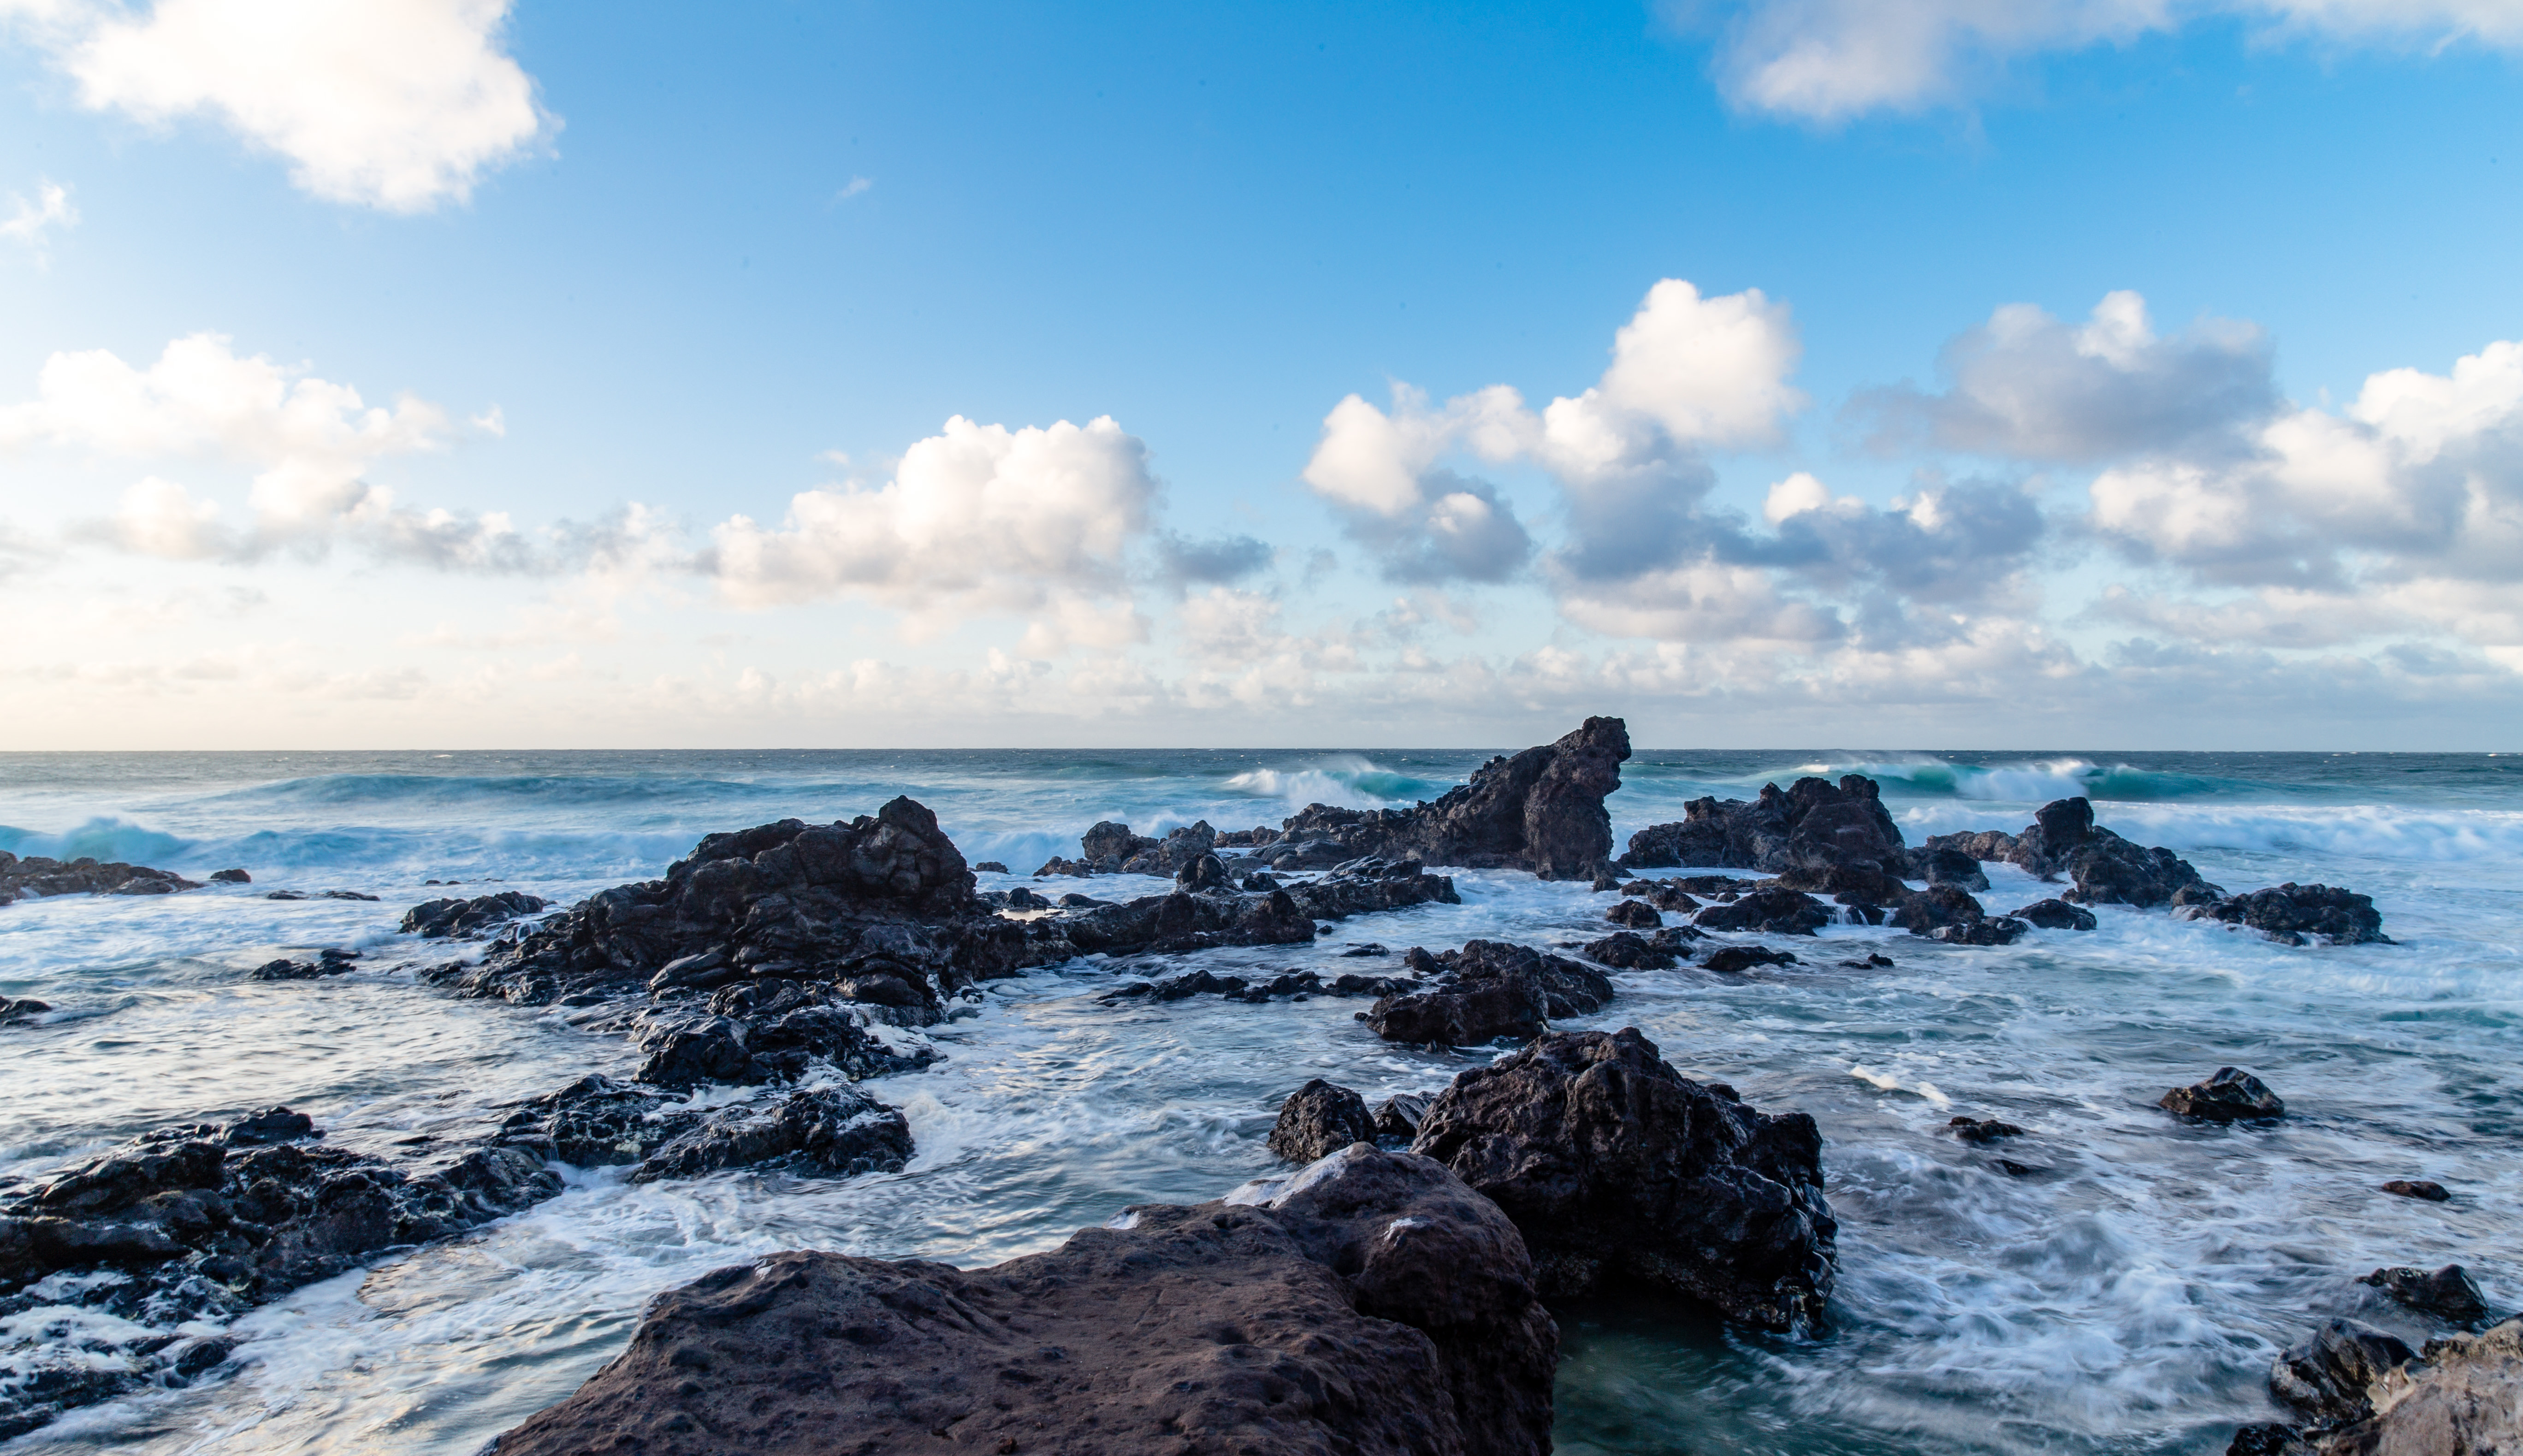
beach, sea, coast, water, nature, sand, rock, ocean, horizon, cloud, sky, sunrise, shore, wave, cliff, cove, scenic, seascape, bay, seashore, terrain, material, body of water, rocks, clouds, cape, wind wave